Varga 2150 Kachina

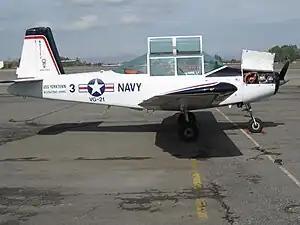
Varga 2150A Kachina at McClellan-Palomar Airport California in January 2008

The Varga 2150 Kachina is an American all-metal, low-wing, fixed-gear, two-seat light aircraft fitted with a tricycle undercarriage.